Cheruvannur Gram Panchayat

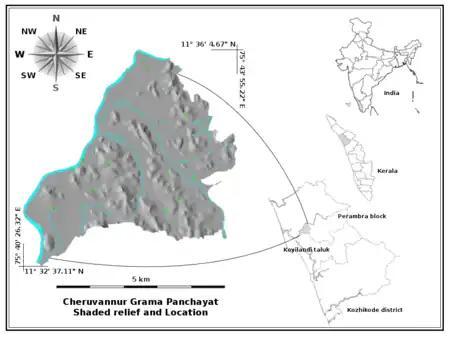
Cheruvannur Grama Panchayat location and shaded relief.

Formed in the year 1934 it is one of the oldest grama panchayats in the state. The area has a long history of human settlements. A megalithic burial monument, belongs to roughly a period of 300 B.C. to 500 A.D (Ganesh, K.M., 1990.), is seen in Edakkayil as a proof. A cave (Innes. C.A, Evans. F.B.(Ed.), 1958) is also present in Moyiloth near Muyippoth belongs to the same period, now lies under thick soil cover which was carelessly deposited on it during the construction of irrigation canal passing there by, remains almost forgotten.